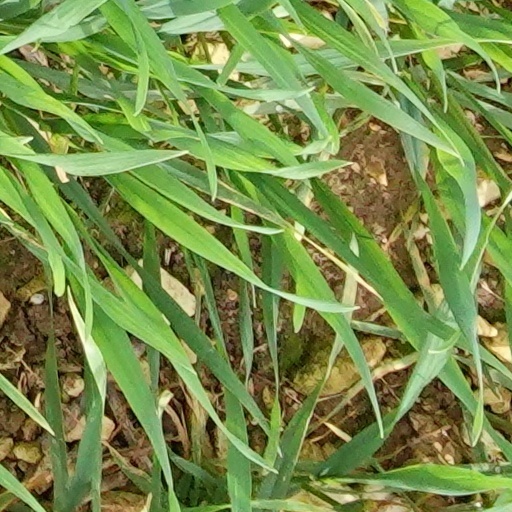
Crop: wheat